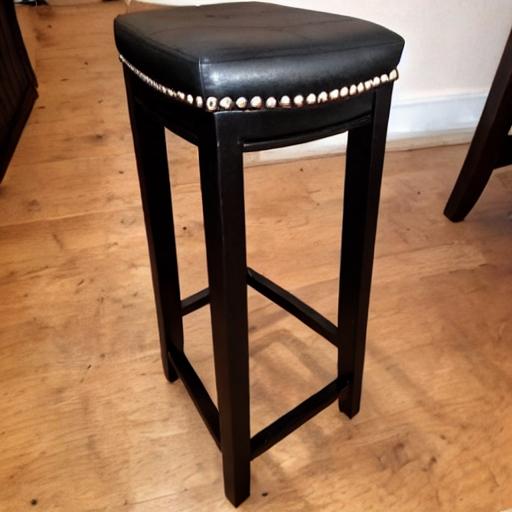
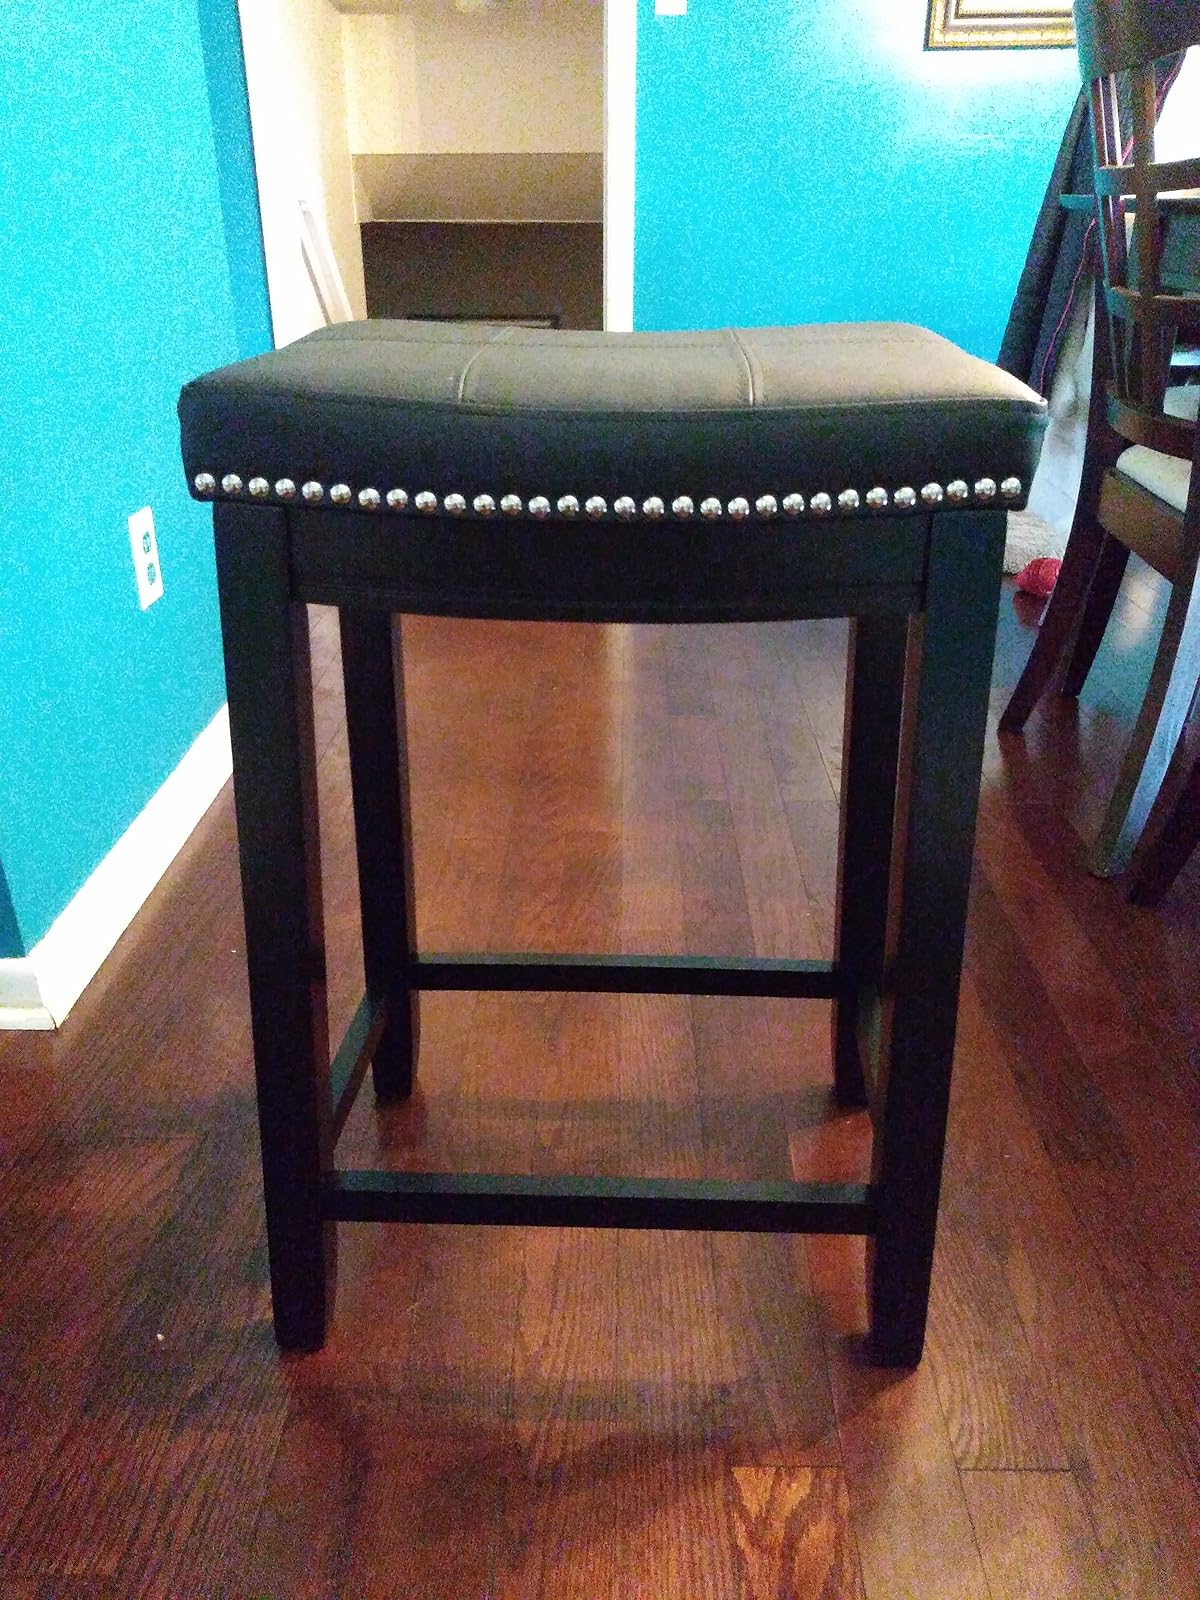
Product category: stool
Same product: no